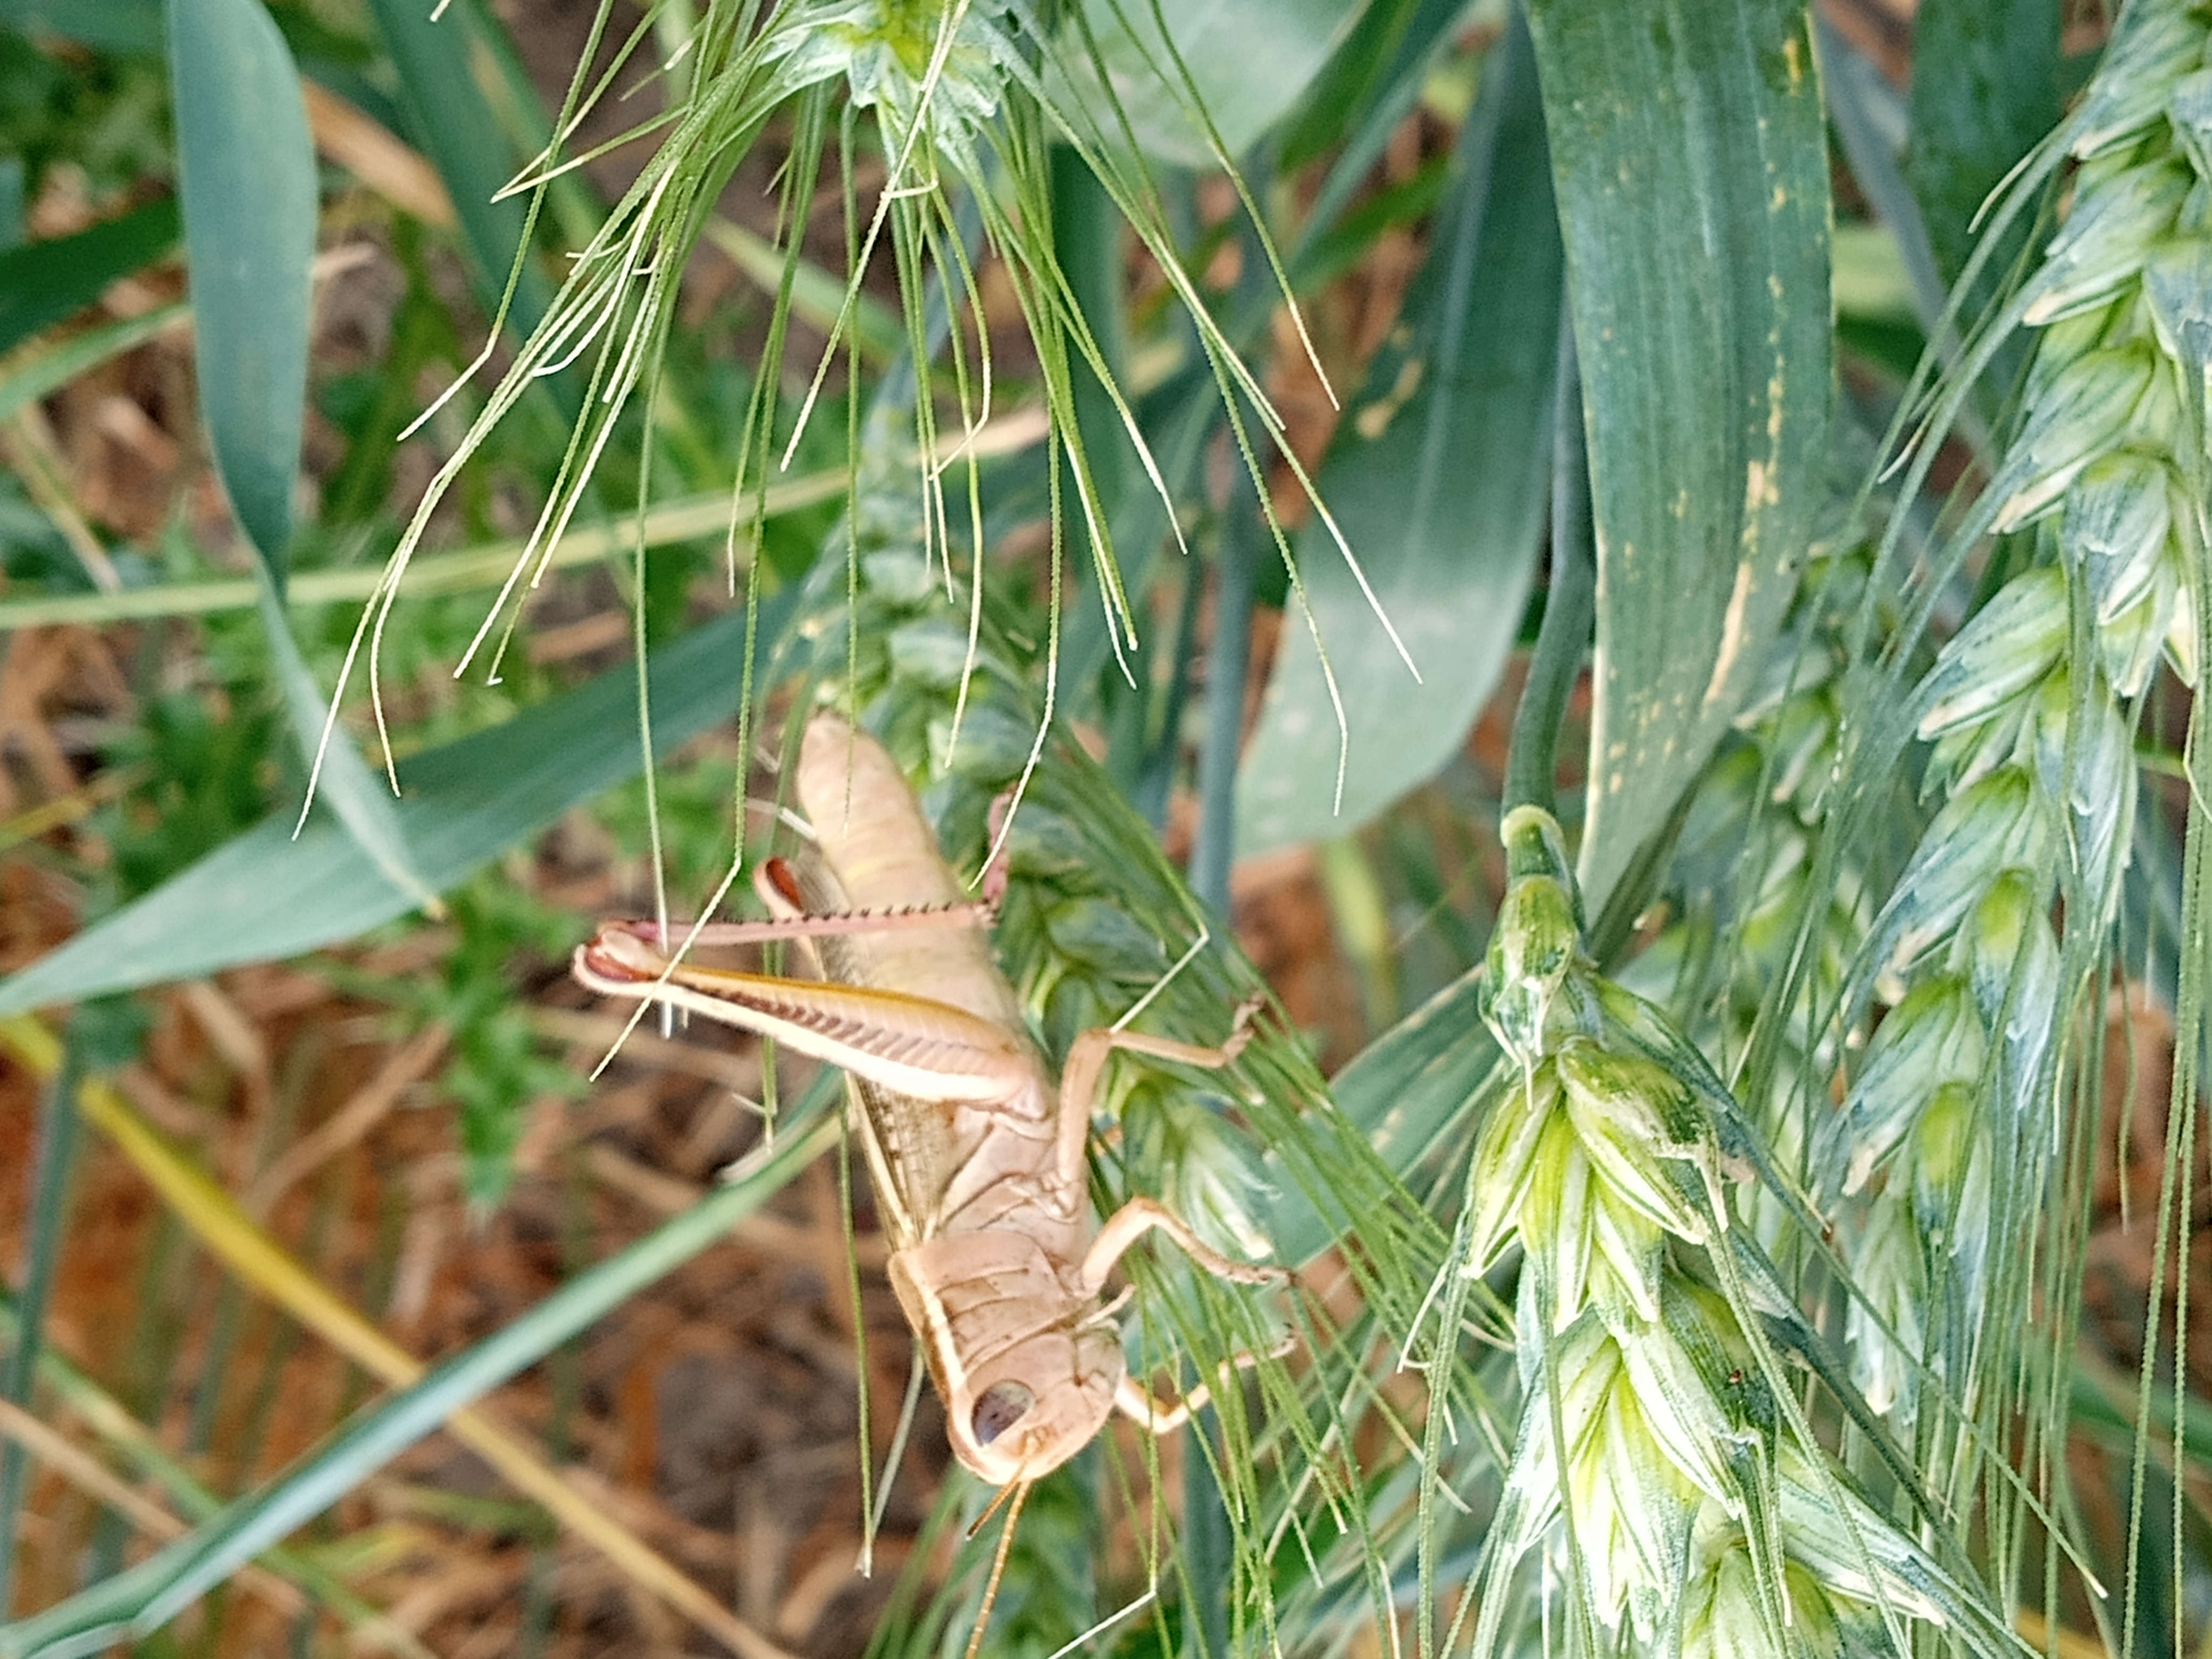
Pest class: occasional_pest